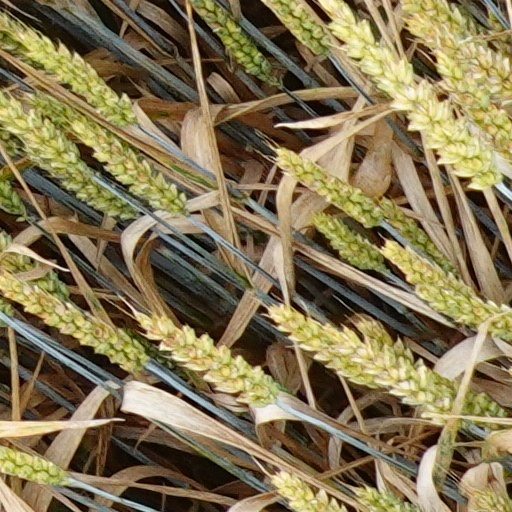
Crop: wheat